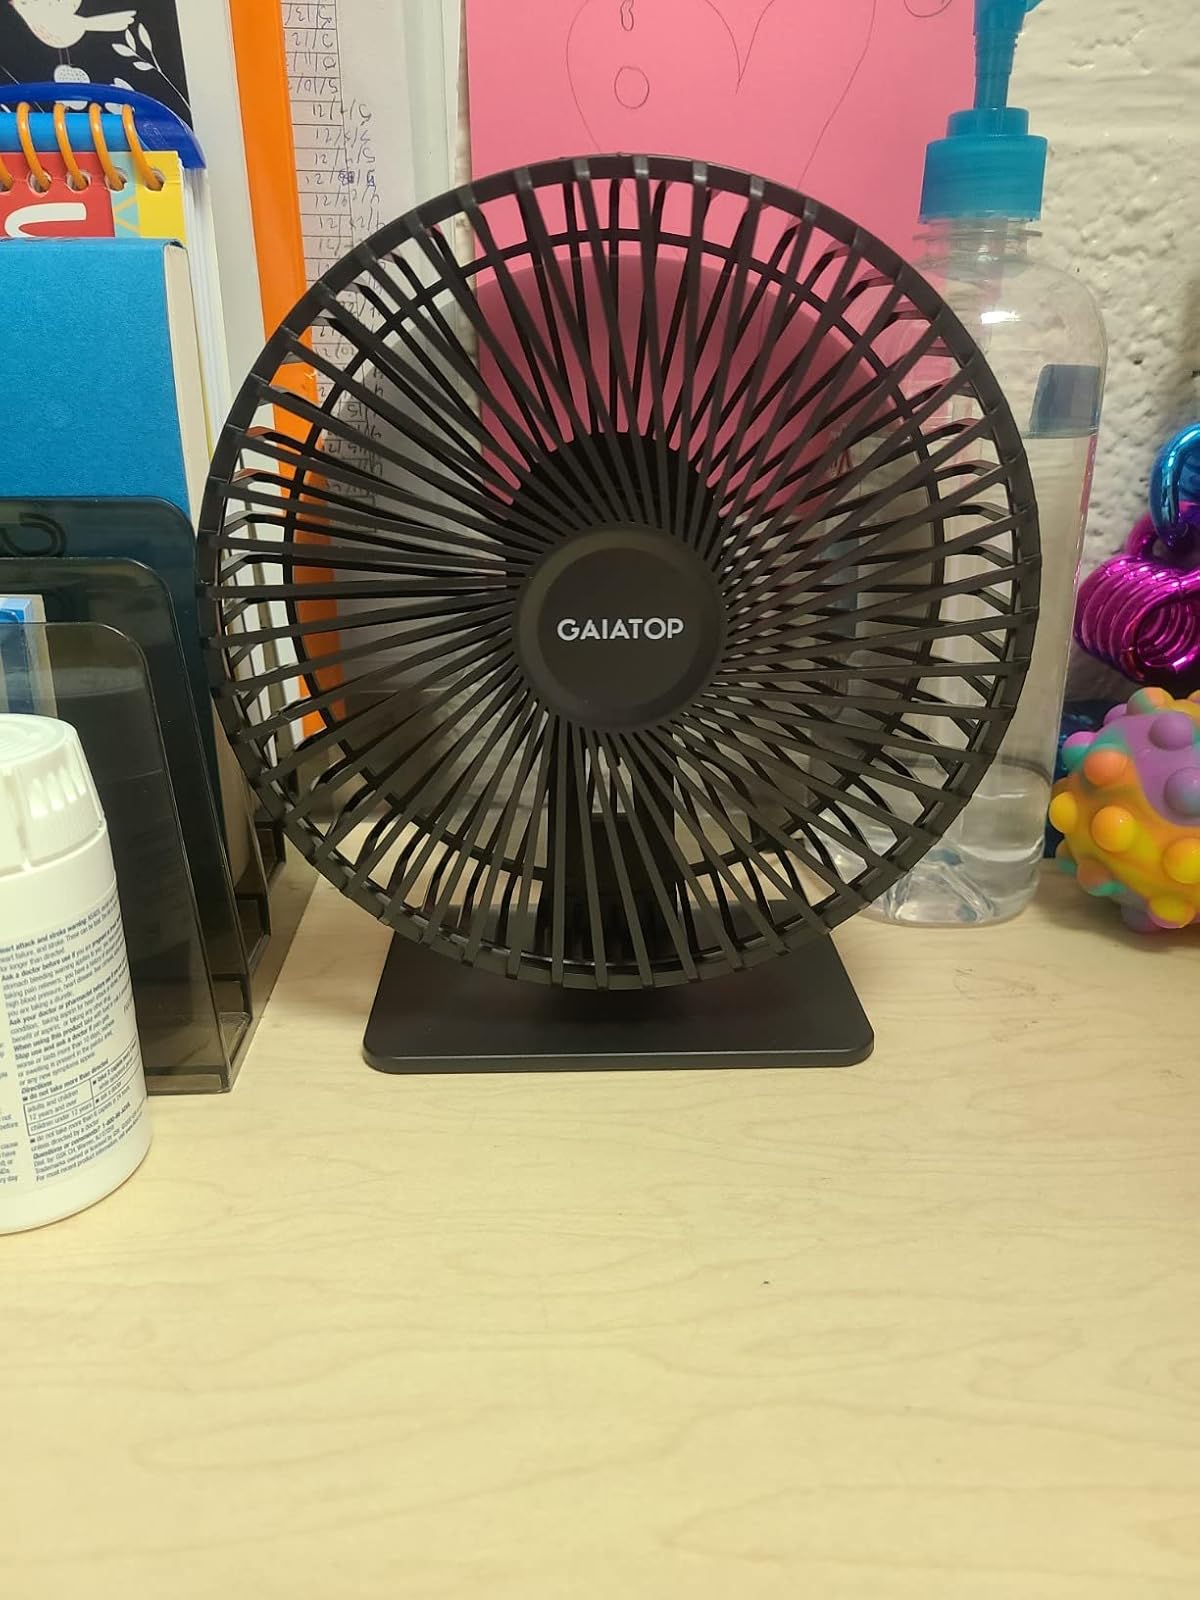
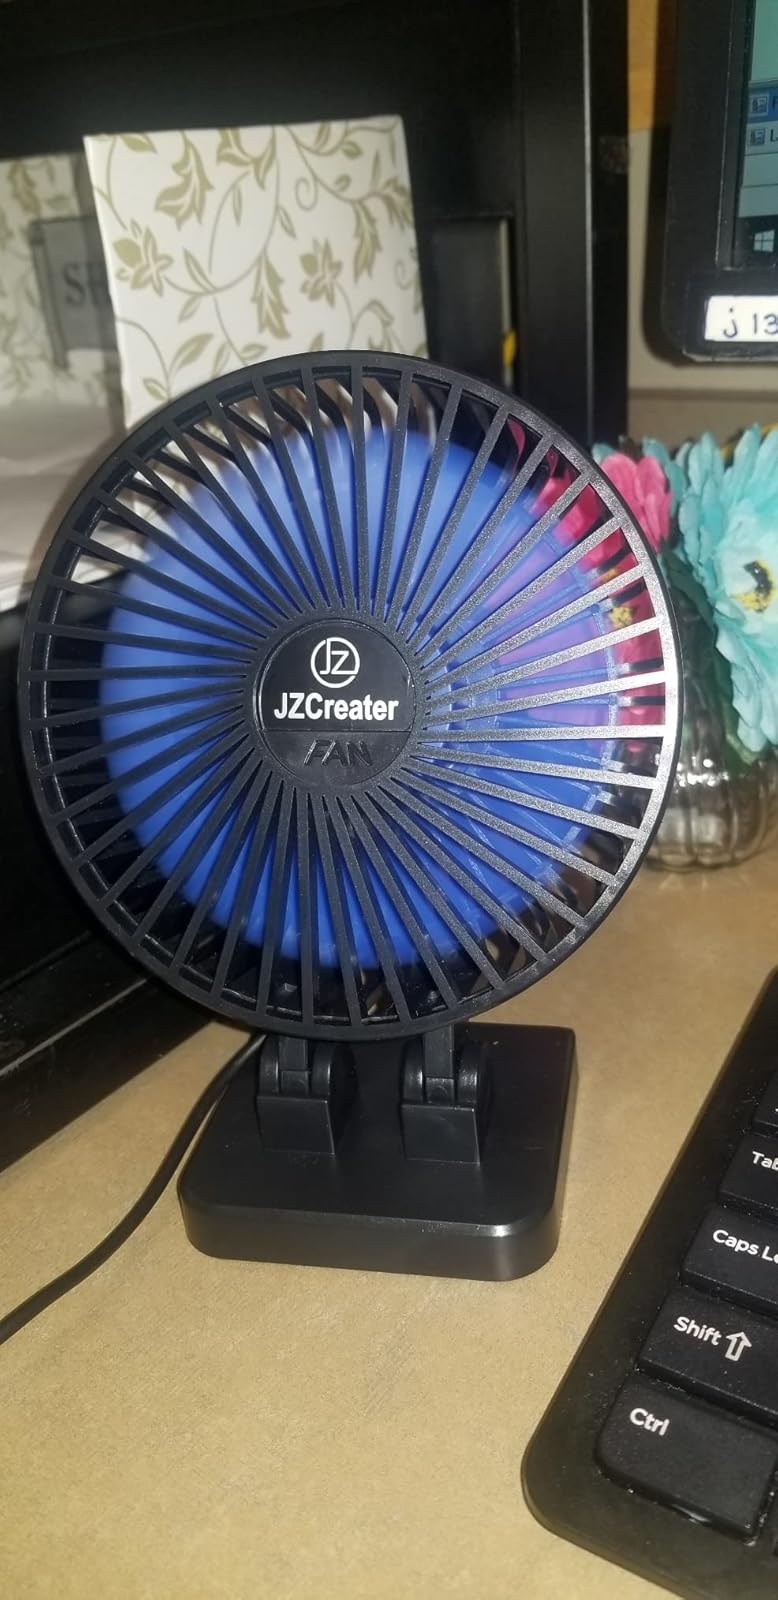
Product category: fan
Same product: no